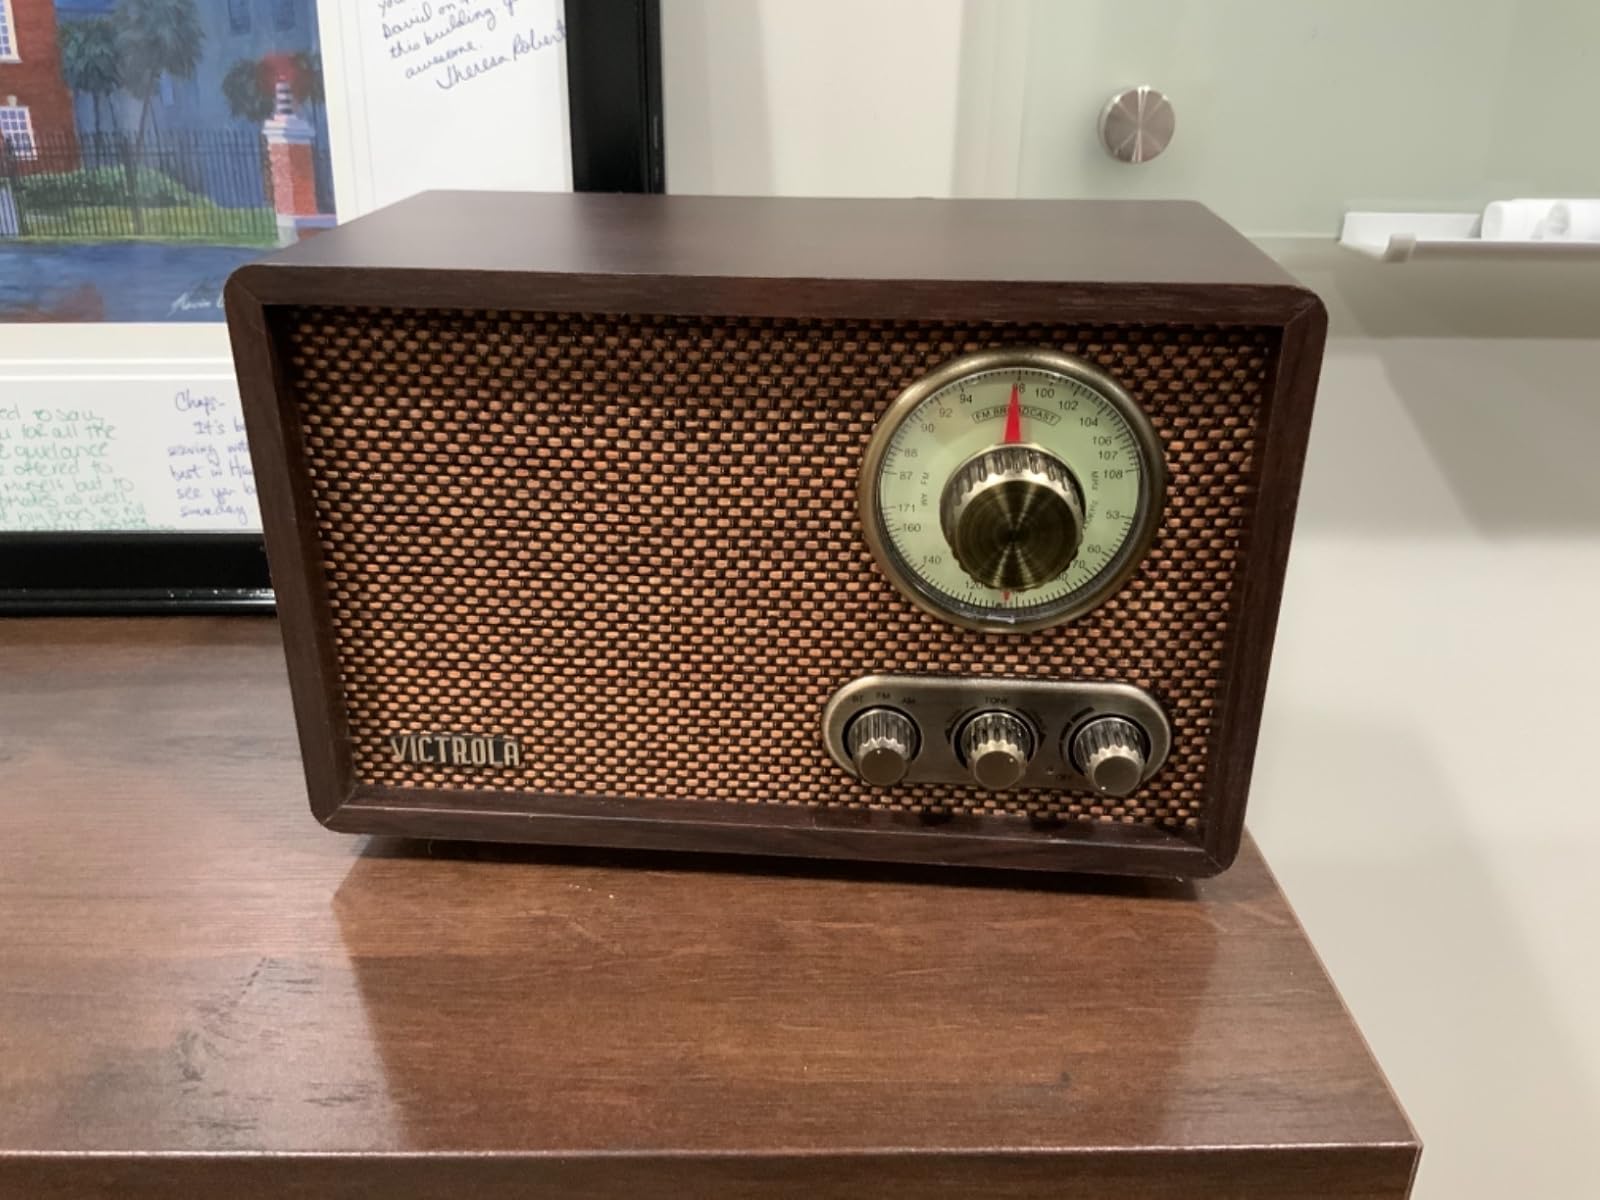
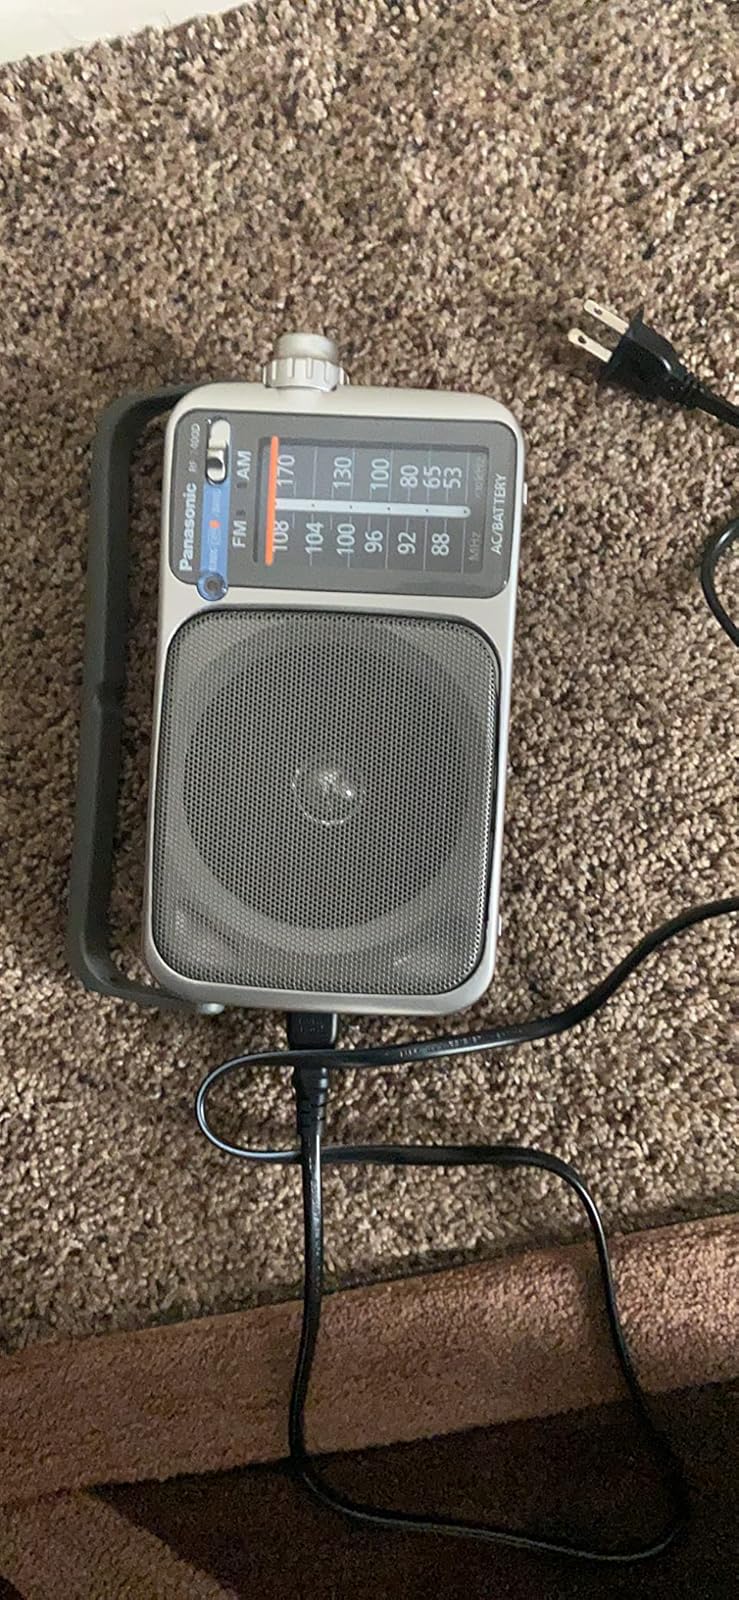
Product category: radio
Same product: no